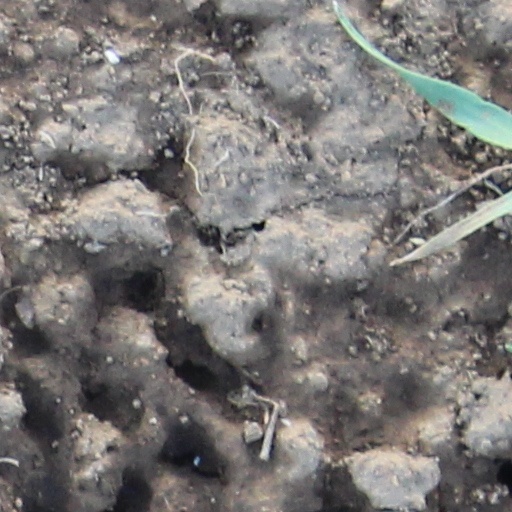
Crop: wheat